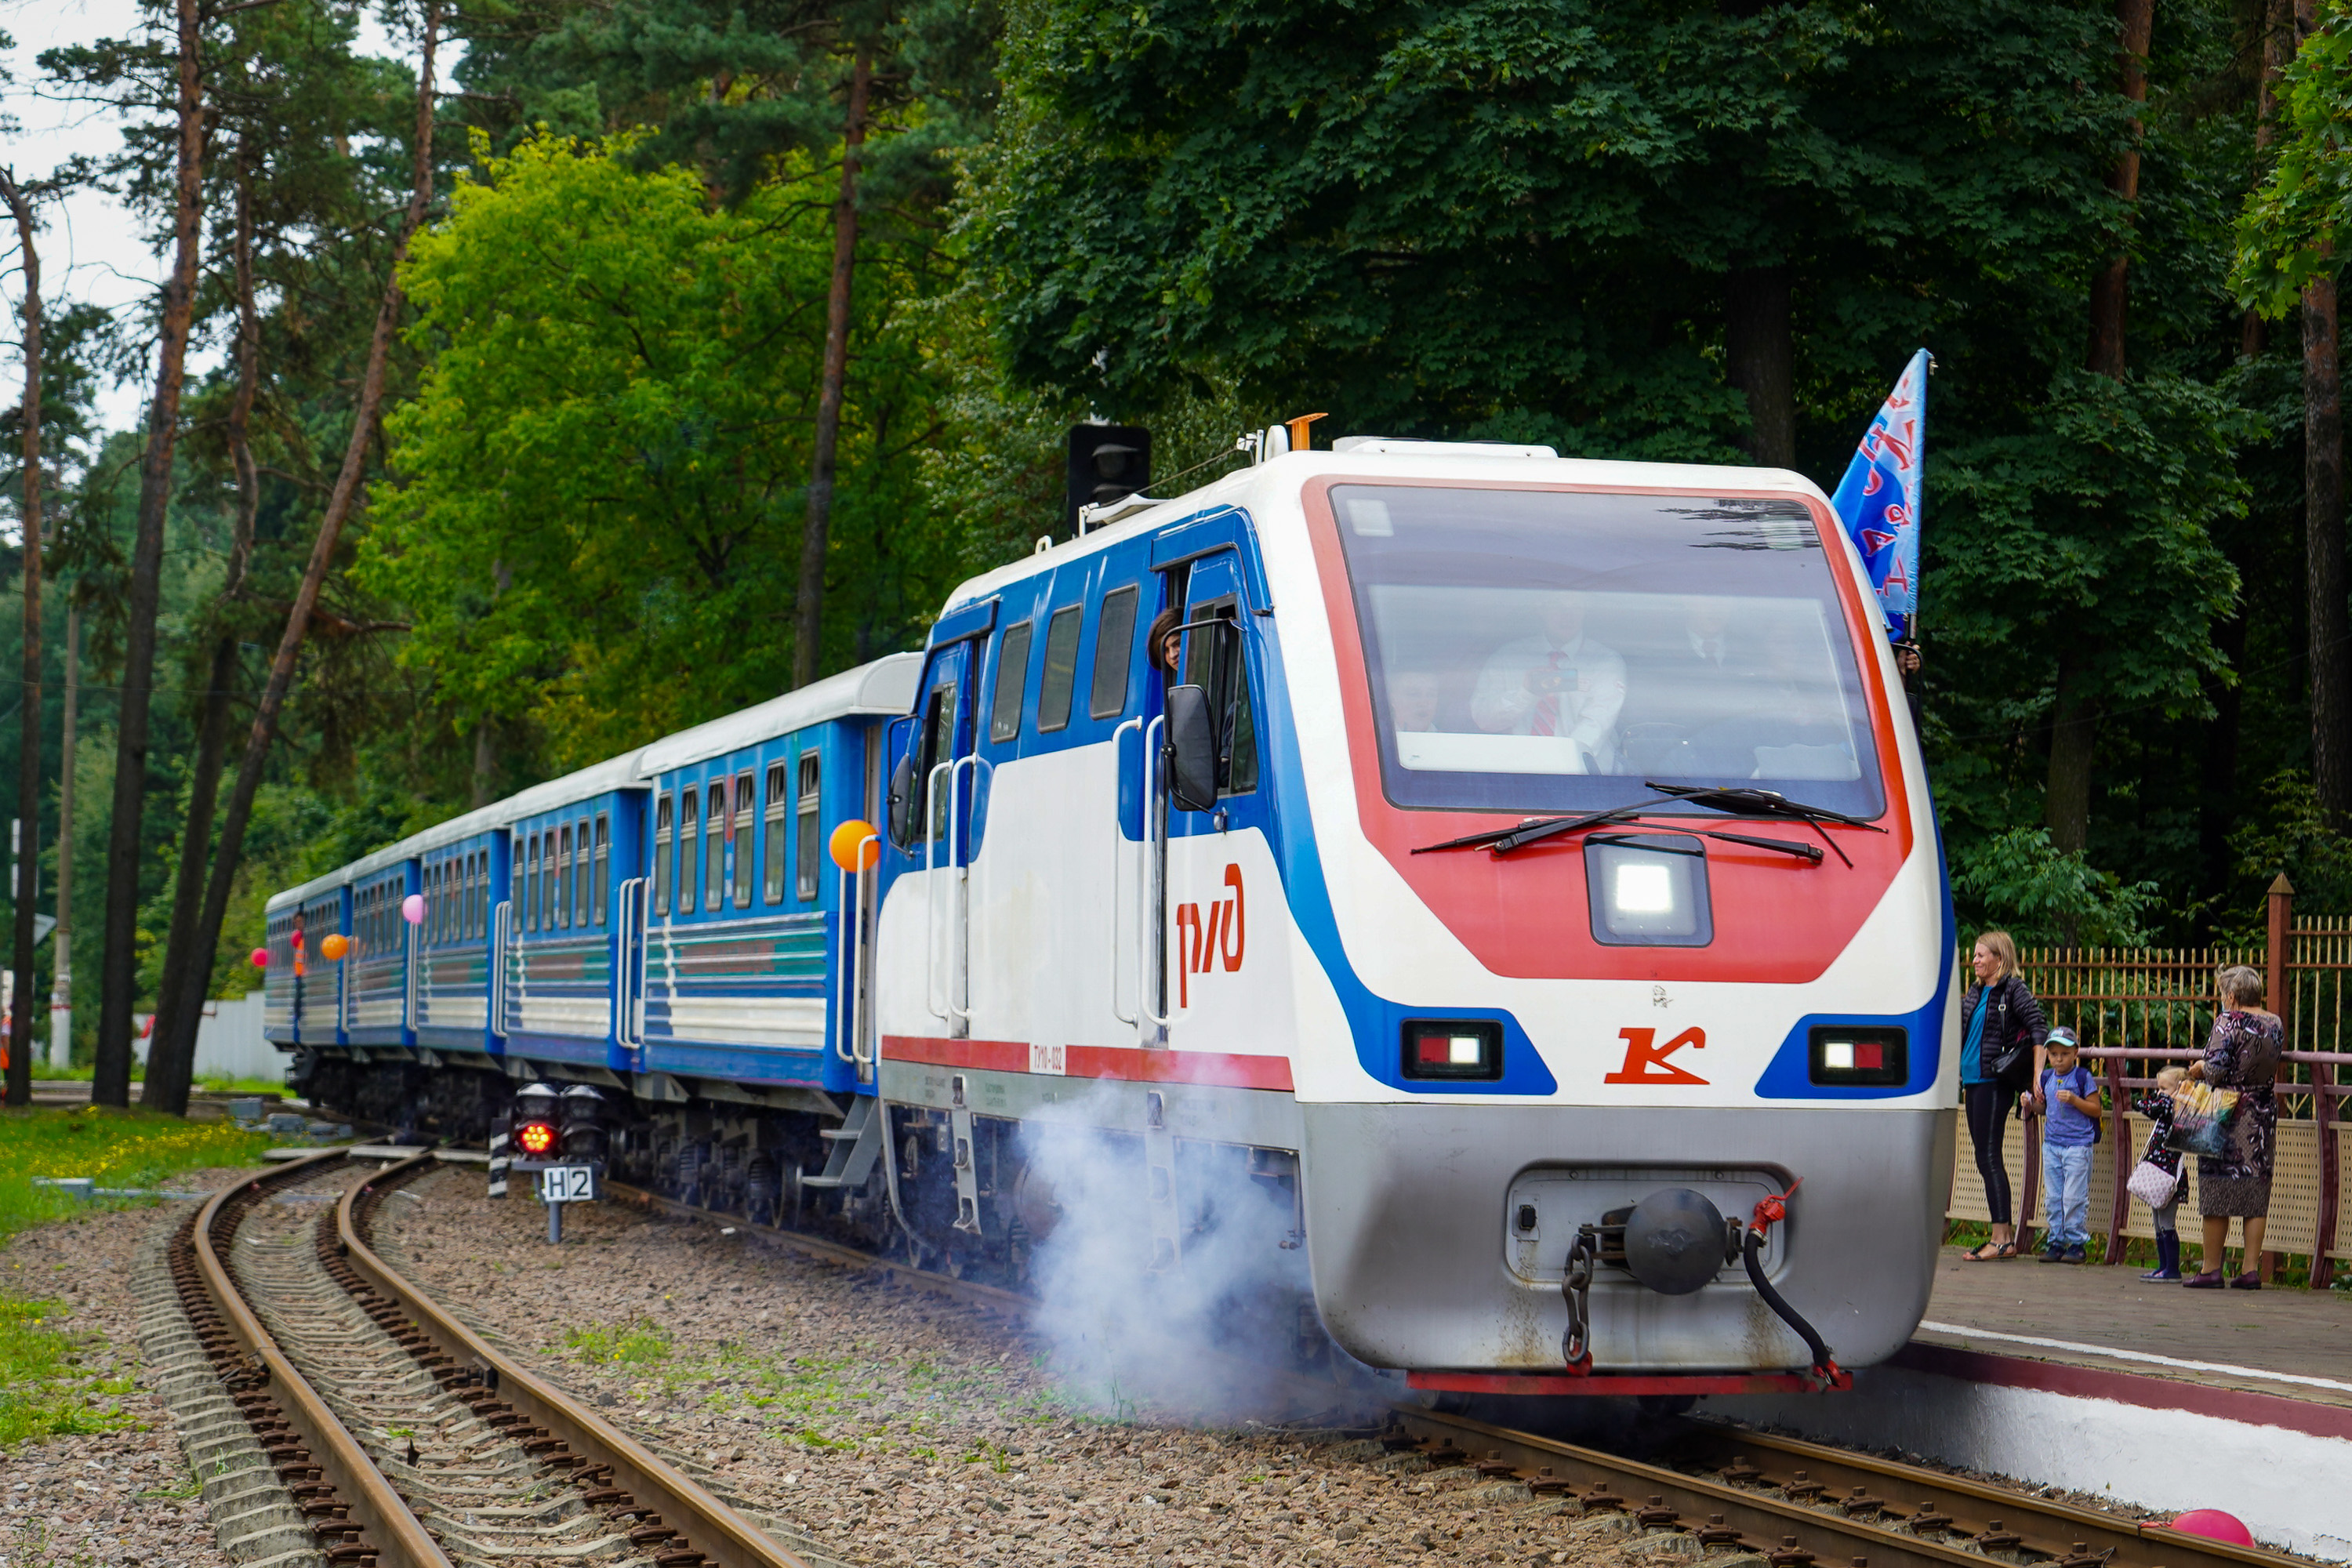
locomotive, diesel locomotive, wagons, train, rails, track, railway, narrow gauge railway, traffic, transport, Kratovo Children Railway, land vehicle, plant, vehicle, tree, rolling stock, motor vehicle, electricity, mode of transport, railroad car, thoroughfare, rolling, public transport, wheel, windscreen wiper, passenger car, electric blue, electrical supply, landscape, public utility, engineering, electric locomotive, metal, travel, train station, machine, metro, auto part, road, city